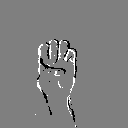
ASL letter: e